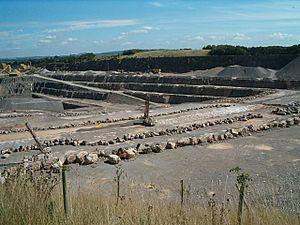
Les collines de Mendip, en anglais Mendip Hills, communément appelées The Mendips, sont des collines situées dans le Somerset, en Angleterre, au sud-ouest des villes de Bristol et de Bath. Elles culminent à 325 mètres d'altitude à Black Down. Principalement constituées de calcaire, avec du grès et des roches volcaniques, elles présentent un relief karstique prononcé, avec un plateau sommital où s'enfonce un important réseau souterrain, des versants entrecoupés de gorges et des piémonts où ressurgissent les cours d'eau. Ceux-ci sont alimentés par d'importantes précipitations provoquées par le climat tempéré humide de la région. Les nombreuses prairies naturelles couvrant la partie supérieure des collines ont été aménagées par l'homme, notamment pour y pratiquer l'élevage. L'essentiel de la population, longtemps restée démunie en raison de son relatif isolement, se concentre dans leur partie basse.